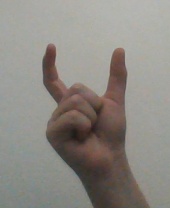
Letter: nun